Orlando Hudson

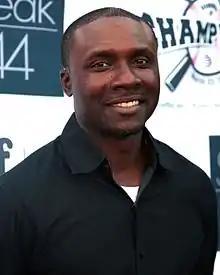
Hudson in 2017

Orlando Thill Hudson (born December 12, 1977) is an American former professional baseball second baseman. He played in Major League Baseball from 2002 to 2012 with the Toronto Blue Jays, Arizona Diamondbacks, Los Angeles Dodgers, Minnesota Twins, San Diego Padres and Chicago White Sox. Hudson was known for his fielding abilities, and for making spectacular lunging catches and diving stabs at grounders. His defensive talents were recognized in , when he won his first American League Gold Glove Award while with the Toronto Blue Jays.